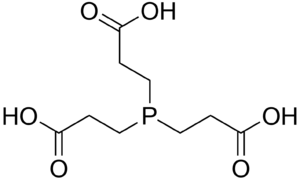
Tris-(2-carboxyethyl)fosfin
tris-(2-carboxyethyl)fosfin er en reduktant, der ofte bruges i biokemien og molekylærbiologien. Det er ofte tilberedt og anvendt som hydrochlorid-salte. TCEP er også tilgængeligt som en stabil opløsning, med en neutral pH-værdi.